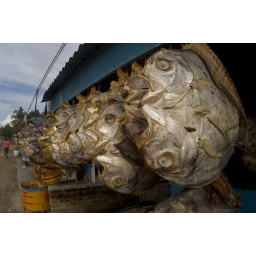
dried fish at a fish market in Indonesia